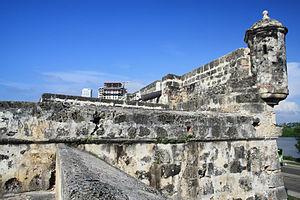
Cet article liste les monuments nationaux du Bolívar, en Colombie. Au 25 septembre 2013, 117 monuments nationaux étaient recensés dans ce département.